Black Lightning

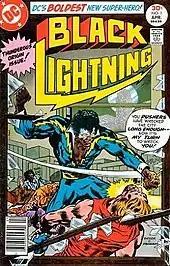
Black Lighting made his debut on "Black Lightning" #1 (April 1977). Art by Rich Buckler and Frank Springe.

The original candidate for DC Comics' first headlining black superhero was a character called the Black Bomber, a white racist who would turn into a black superhero under stress. Comics historian Don Markstein later described the character as "an insult to practically everybody with any point of view at all". When the editor who had approved the Black Bomber left the company before the character had seen print, Jenny Blake Isabella (whose previous writing experience included Luke Cage, a black Marvel Comics superhero with his own title) was asked to salvage the character. Isabella convinced editors to instead use her Black Lightning character, which she had been developing for some time.